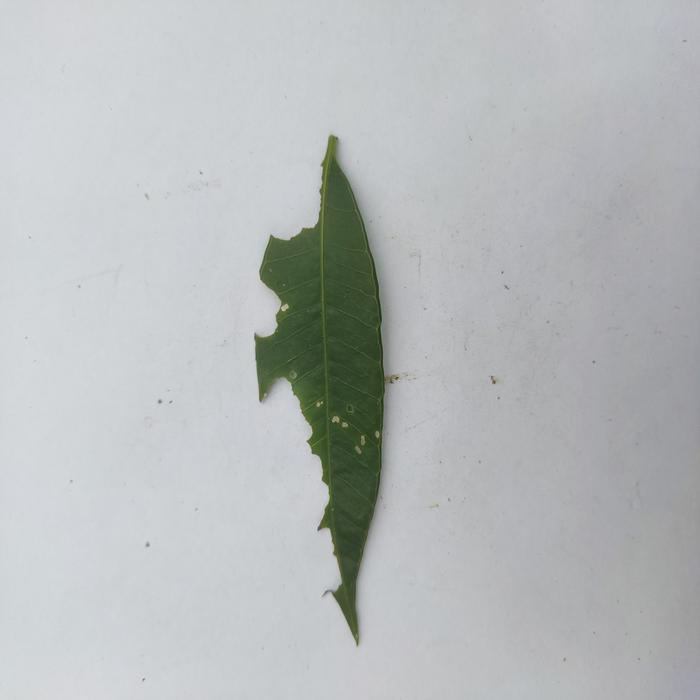
Crop: Hog Plum
Leaf condition: Caterpillars_Infestation